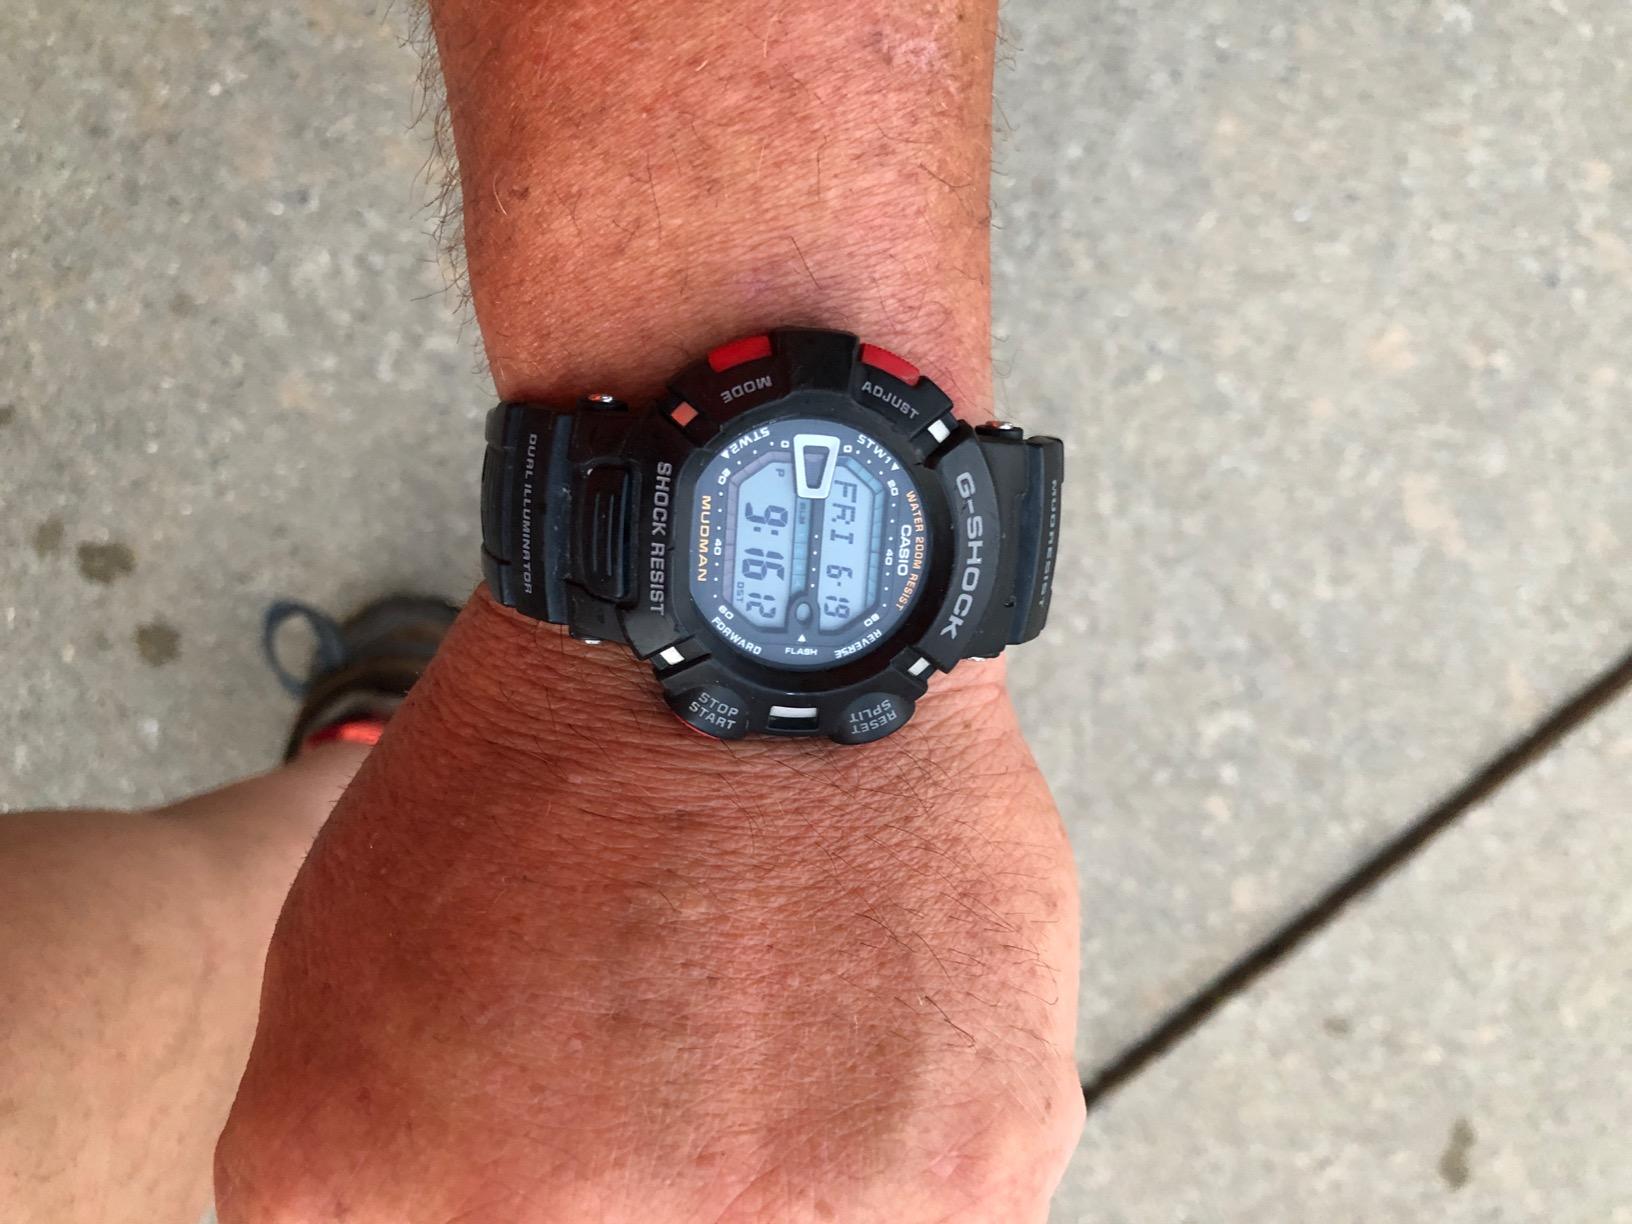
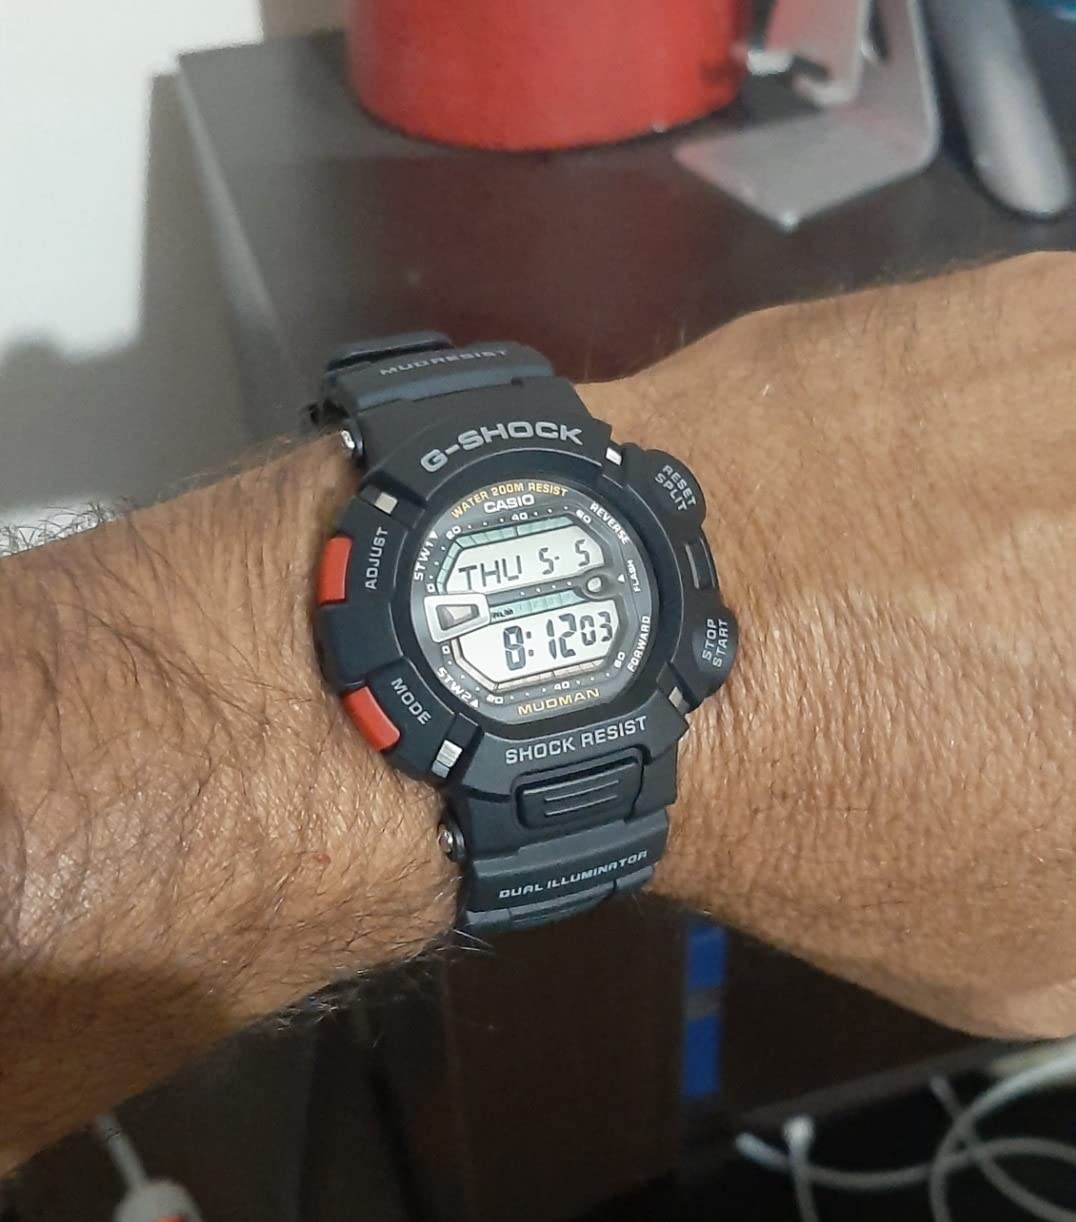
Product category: accessories_watch
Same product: yes